Edward Norton

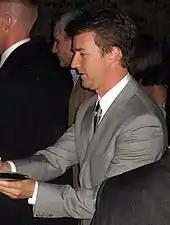
A side view of Norton in suits giving autographs

His next lead film role was Marvel Cinematic Universe's Bruce Banner, and the accompanying alter ego Hulk in the big-budget superhero film "The Incredible Hulk", released in 2008. Norton initially turned down the part as he felt the 2003 version "Hulk" "strayed far afield from a story that was familiar to people, ... which is a fugitive story". He joined the project during pre-production in 2006 and constantly provided rewrites of the script. Director Louis Leterrier welcomed his contributions, saying that, "Edward's script has given Bruce's story real gravitas". However, screenwriter Zak Penn was displeased with Norton's changes. The Writers Guild of America credited Penn as the sole writer, arguing that Norton had not contributed significantly to the screenplay. Norton did not participate in promoting the film and went to Africa for humanitarian activities instead, leading to rumors that Norton was sparking conflicts with the film's producers. He dismissed the accusations and said that the media had misrepresented the "healthy" collaborations for headlines.